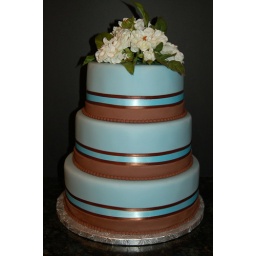
Elegant and beautiful this blue and brown fondant wedding cake by Sweet Cakes of San Diego